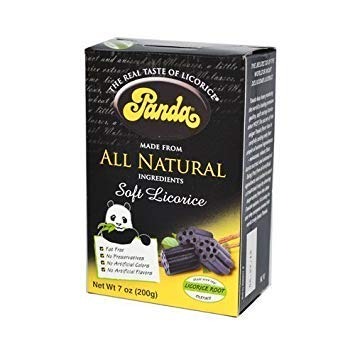
Item Name: Panda All Natural Soft Licorice Chew 198 Gm
Product Description: Grocery
Value: 6.98
Unit: Ounce

Price: 6.89